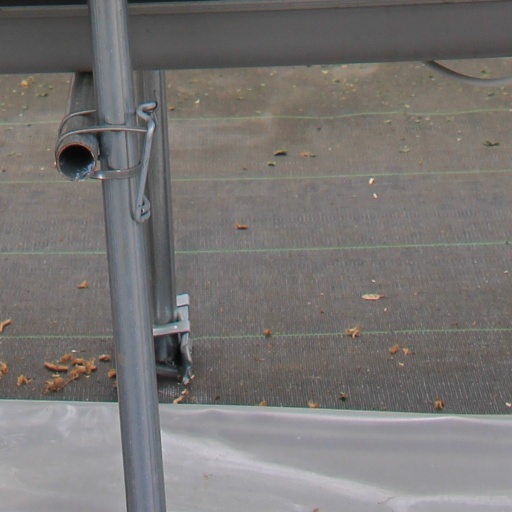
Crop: tomato